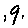
Label: 9